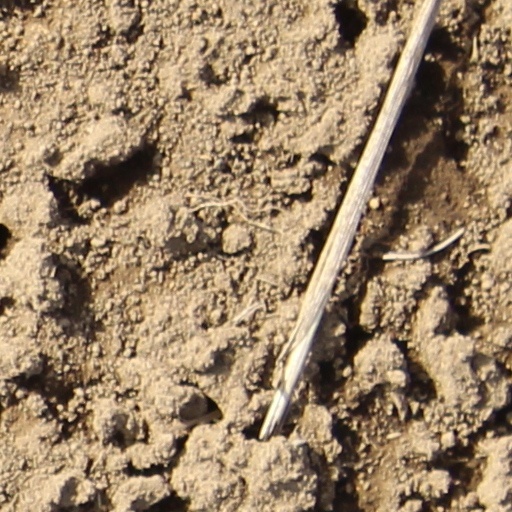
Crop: wheat